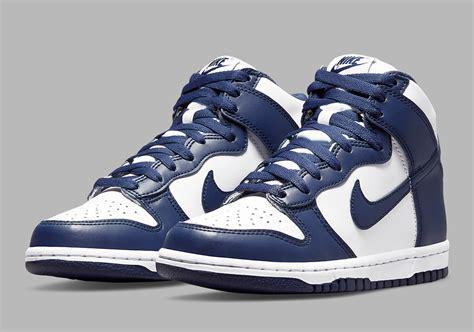
Brand: Nike
Model: Dunk